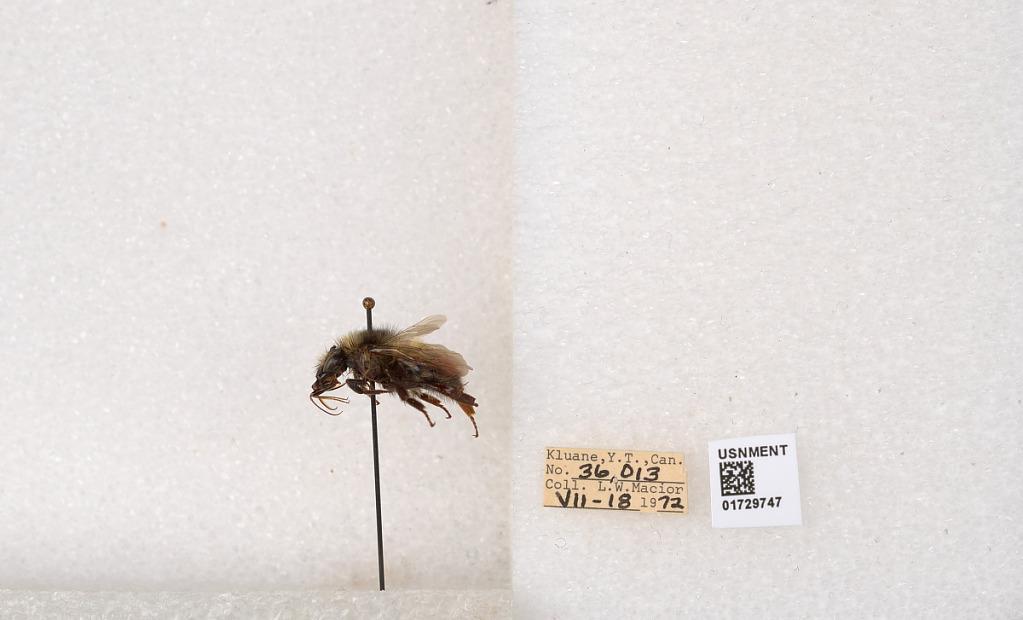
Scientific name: Bombus flavifrons Cresson
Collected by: L. Macior
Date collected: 1972-7-18
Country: Canada
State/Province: Yukon Territory
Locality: Kluane National Park and Reserve
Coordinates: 60.7493, -139.504